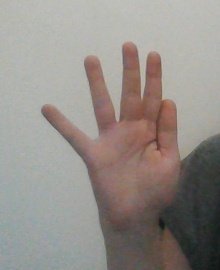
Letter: sheen